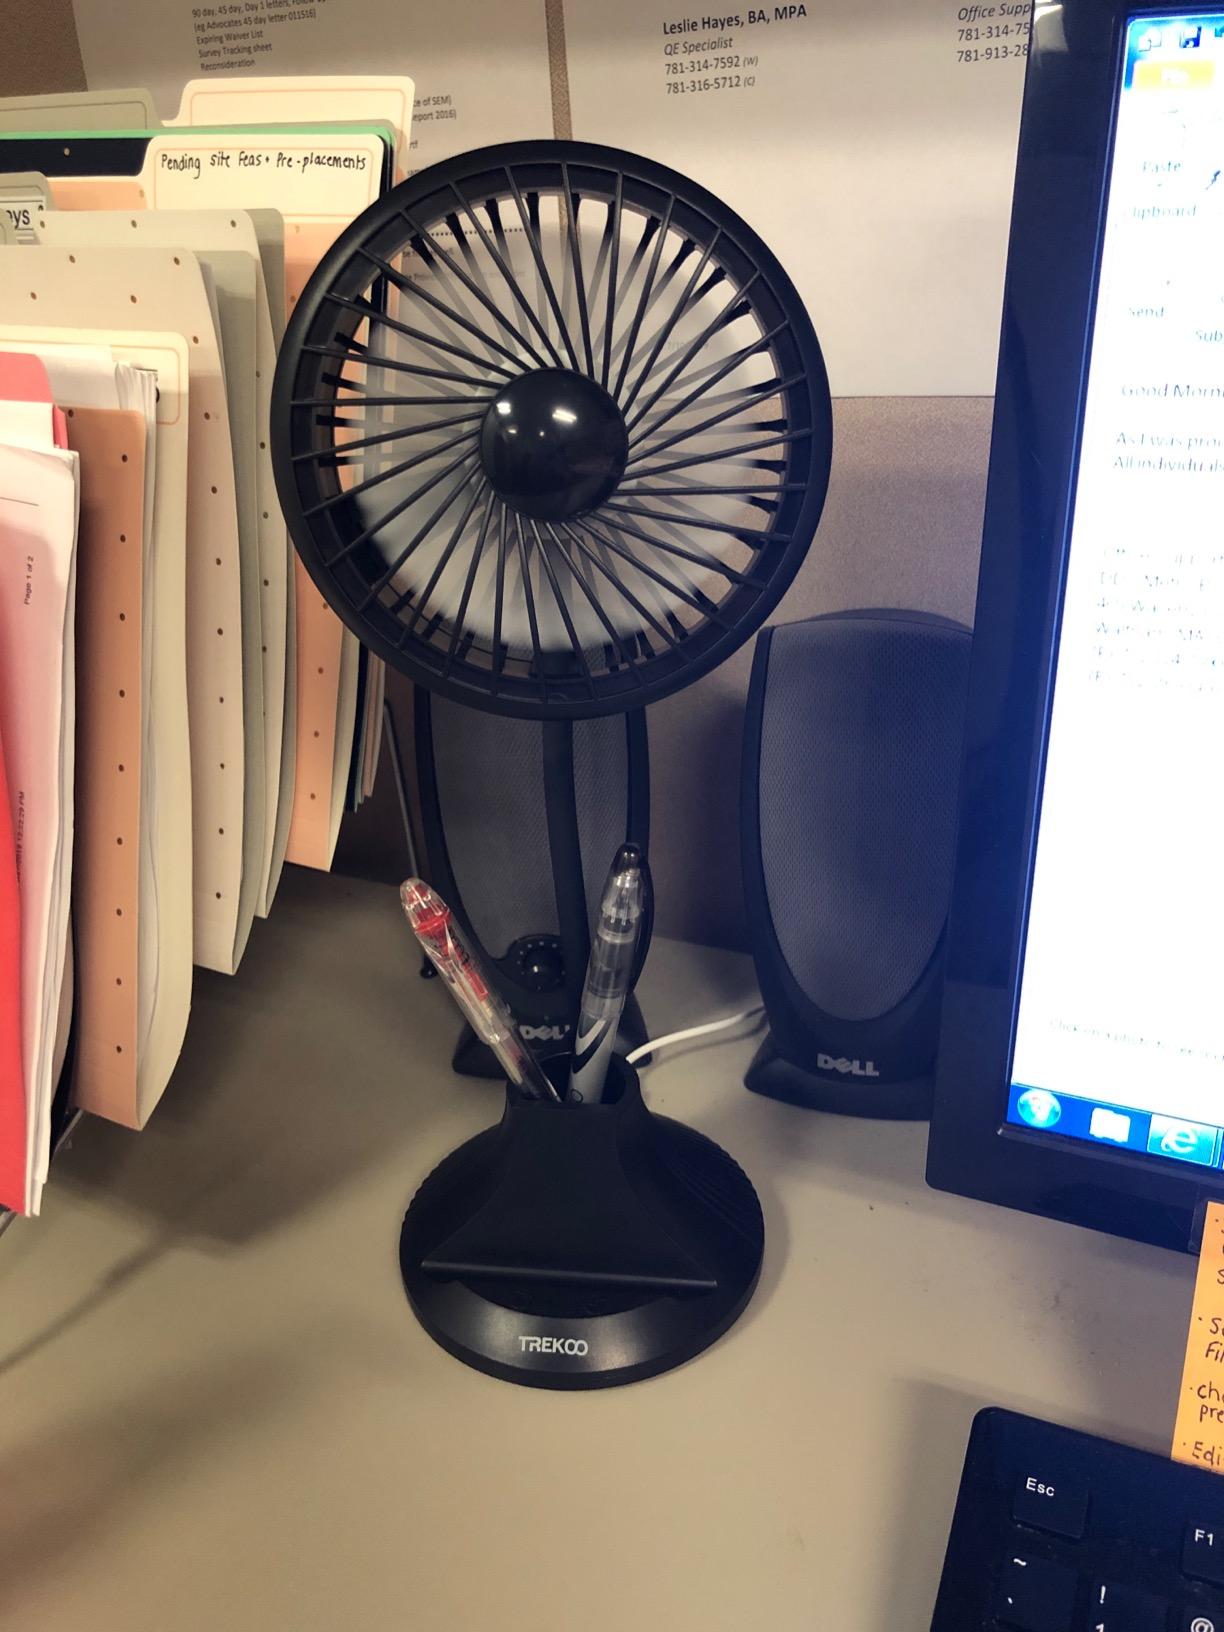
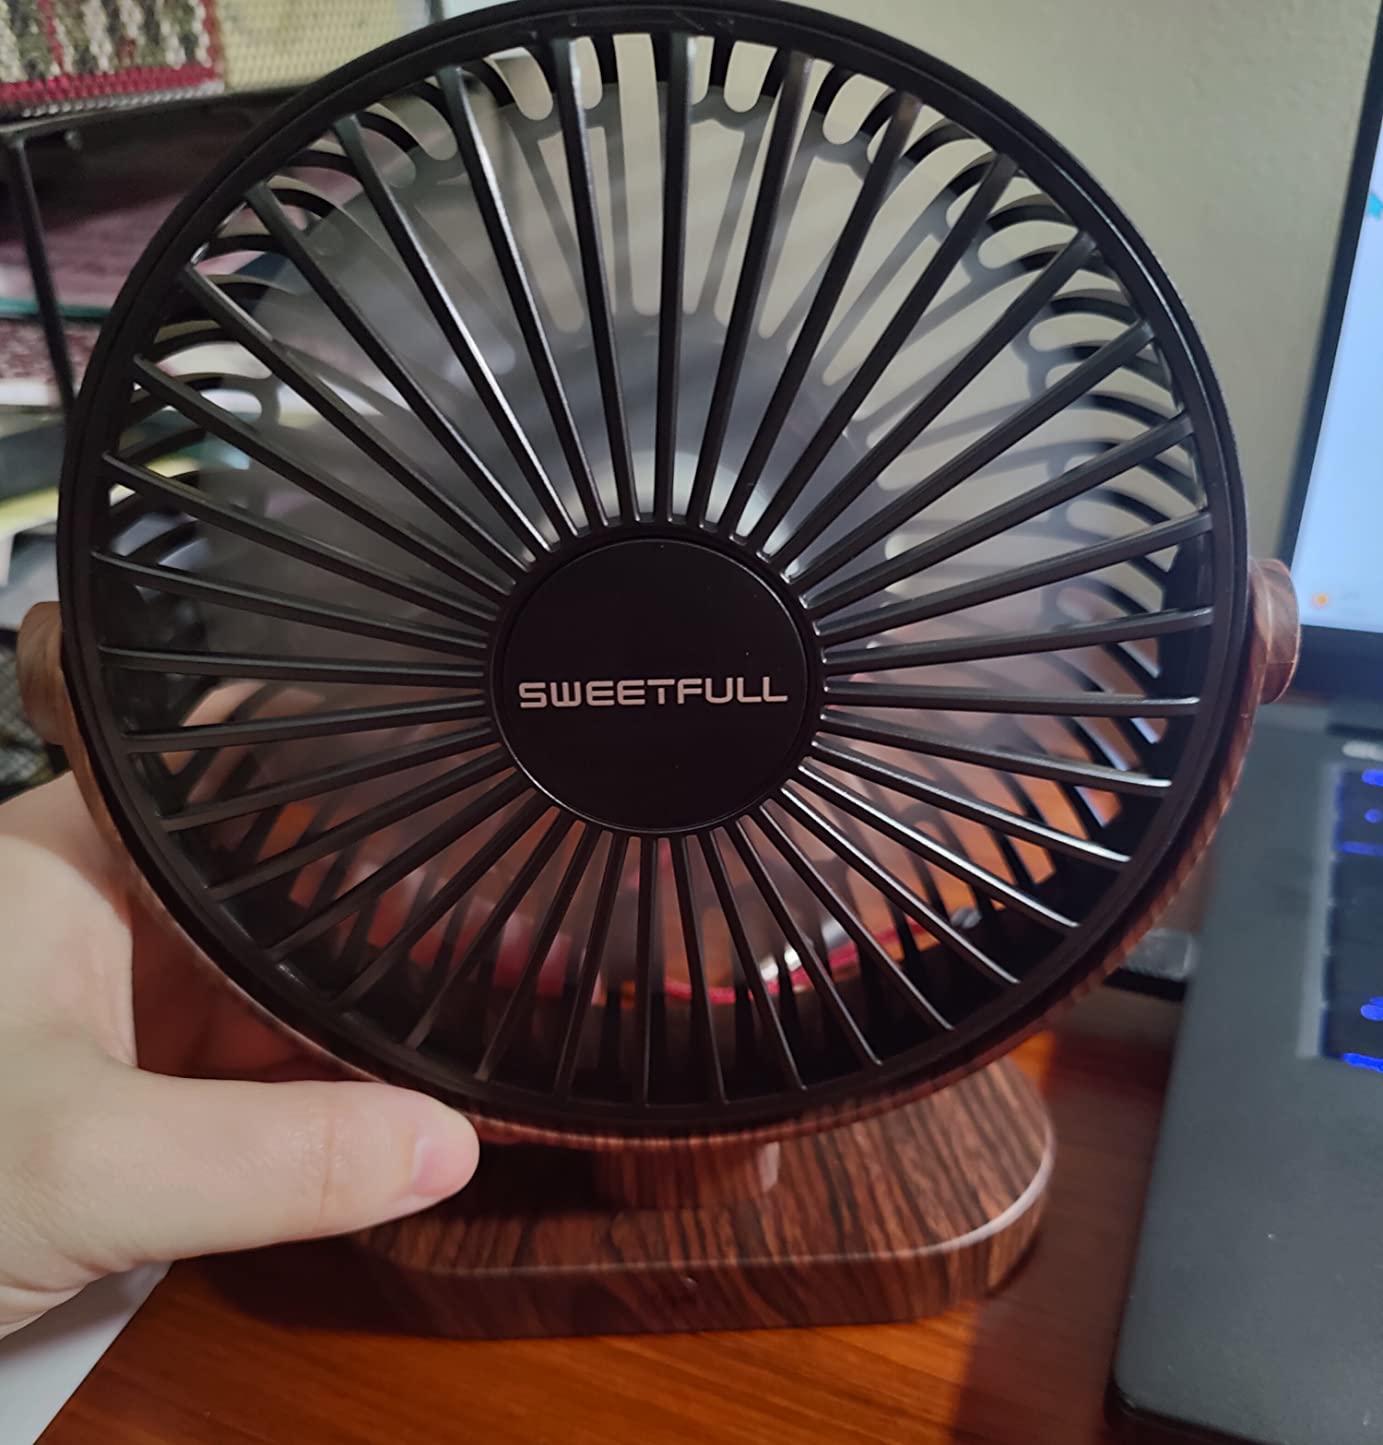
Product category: fan
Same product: no